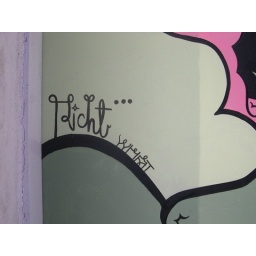
detail of a piece by richt on the door of workshop on perry road taken october 2006